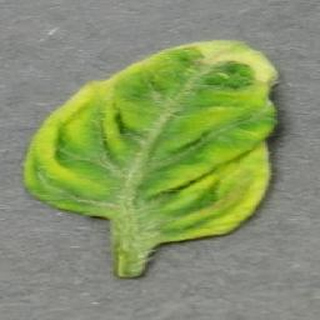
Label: tomato_yellow_leaf_curl_virus